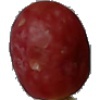
Label: Grape Pink 1